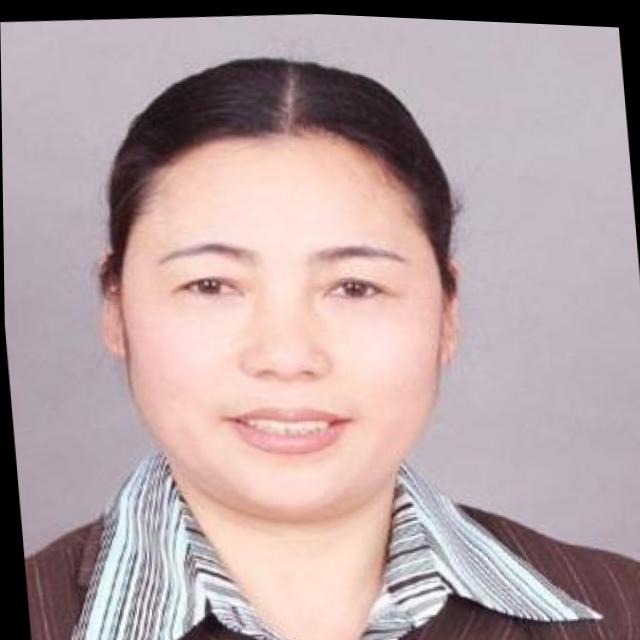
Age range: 21-44